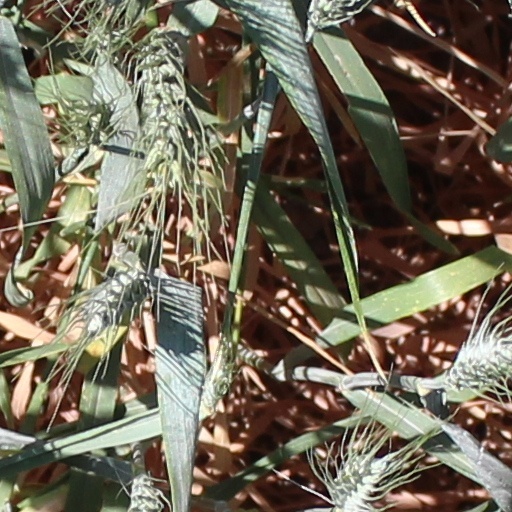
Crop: wheat